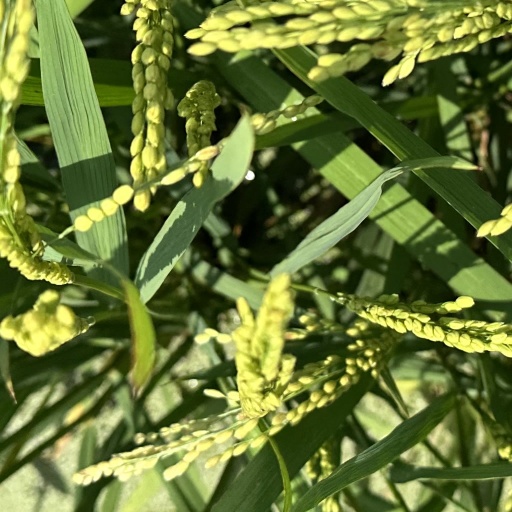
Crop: rice